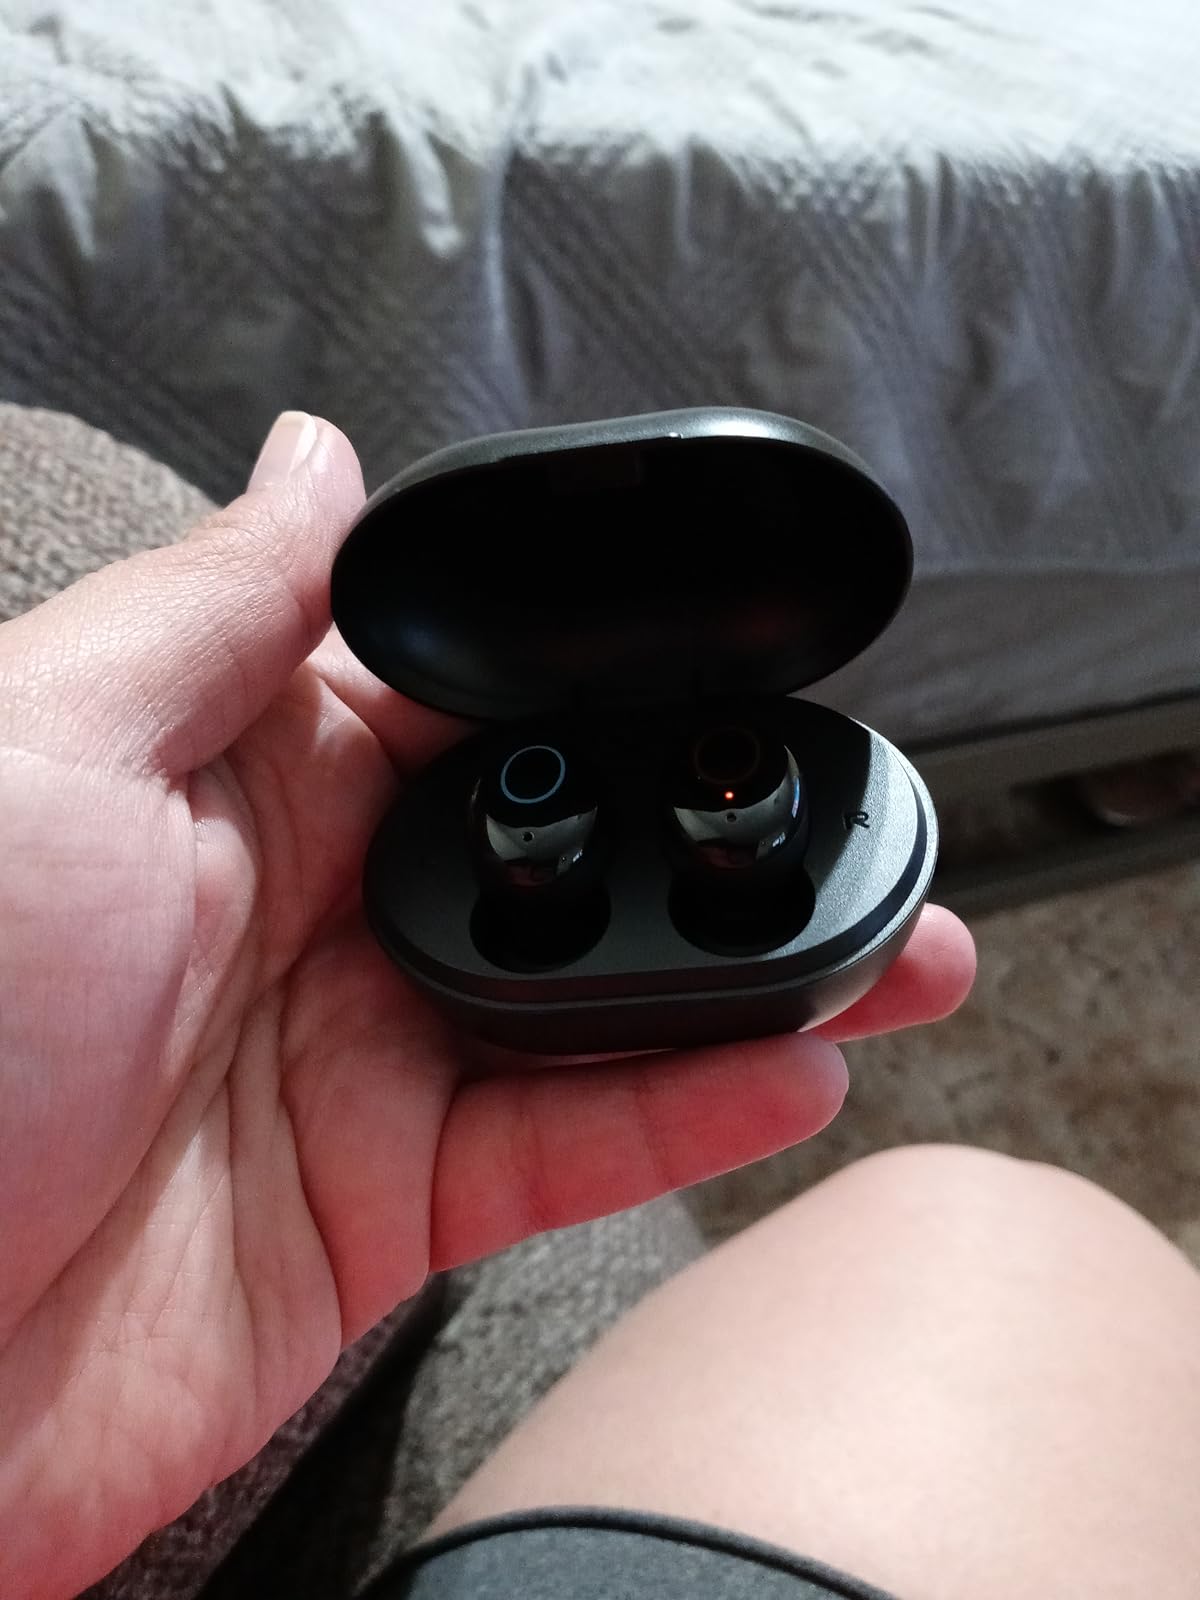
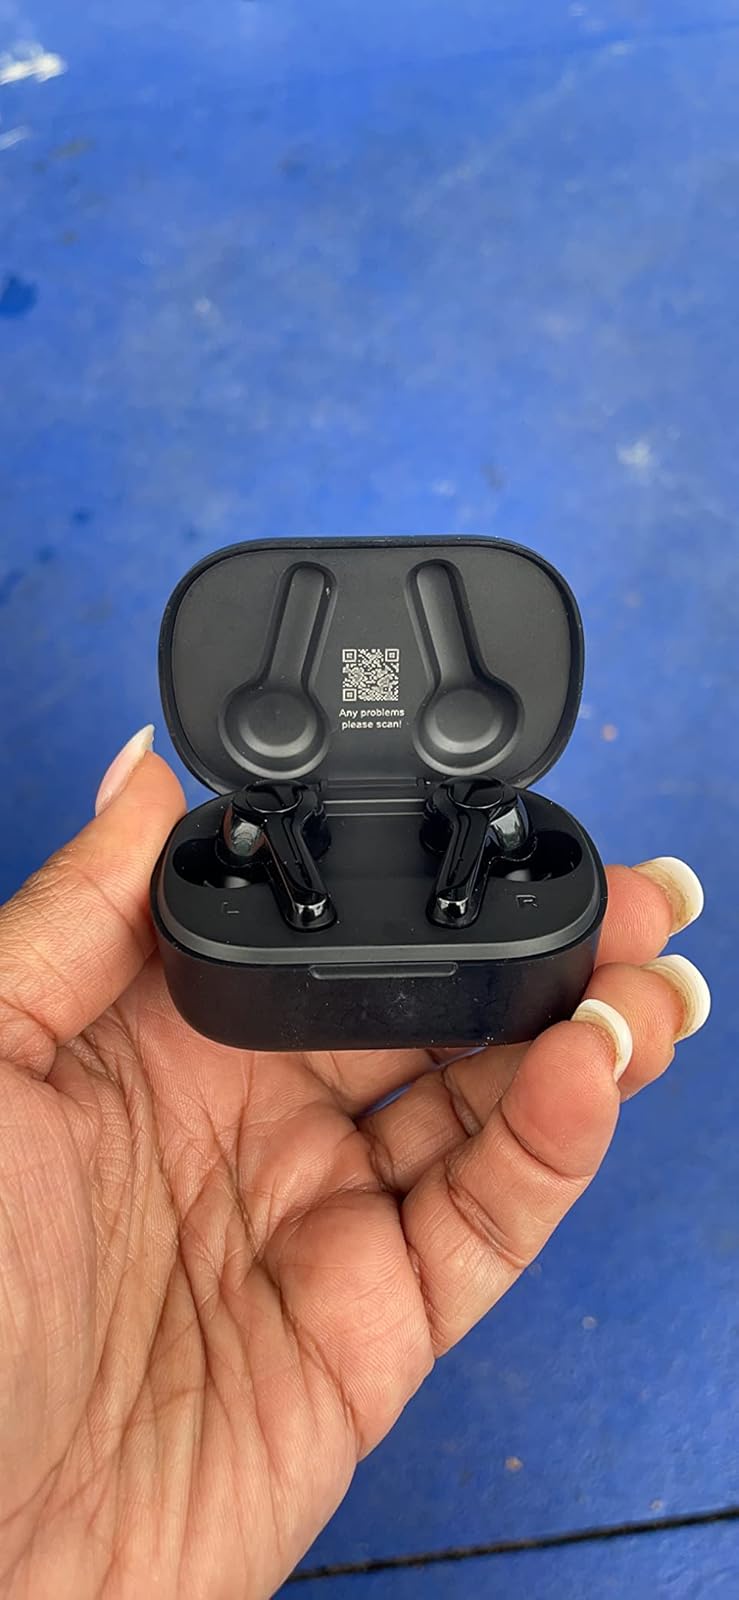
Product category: earbuds
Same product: no